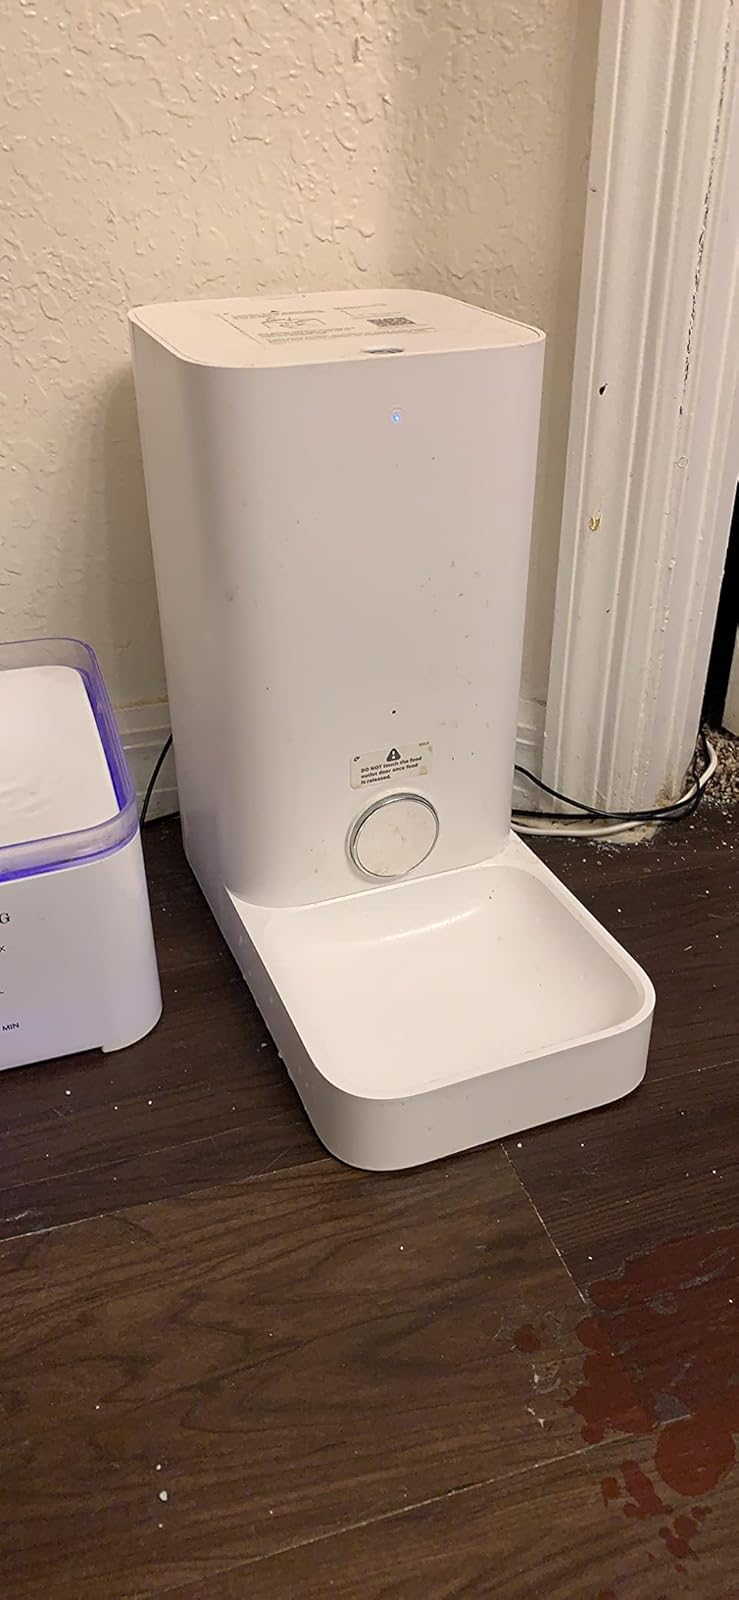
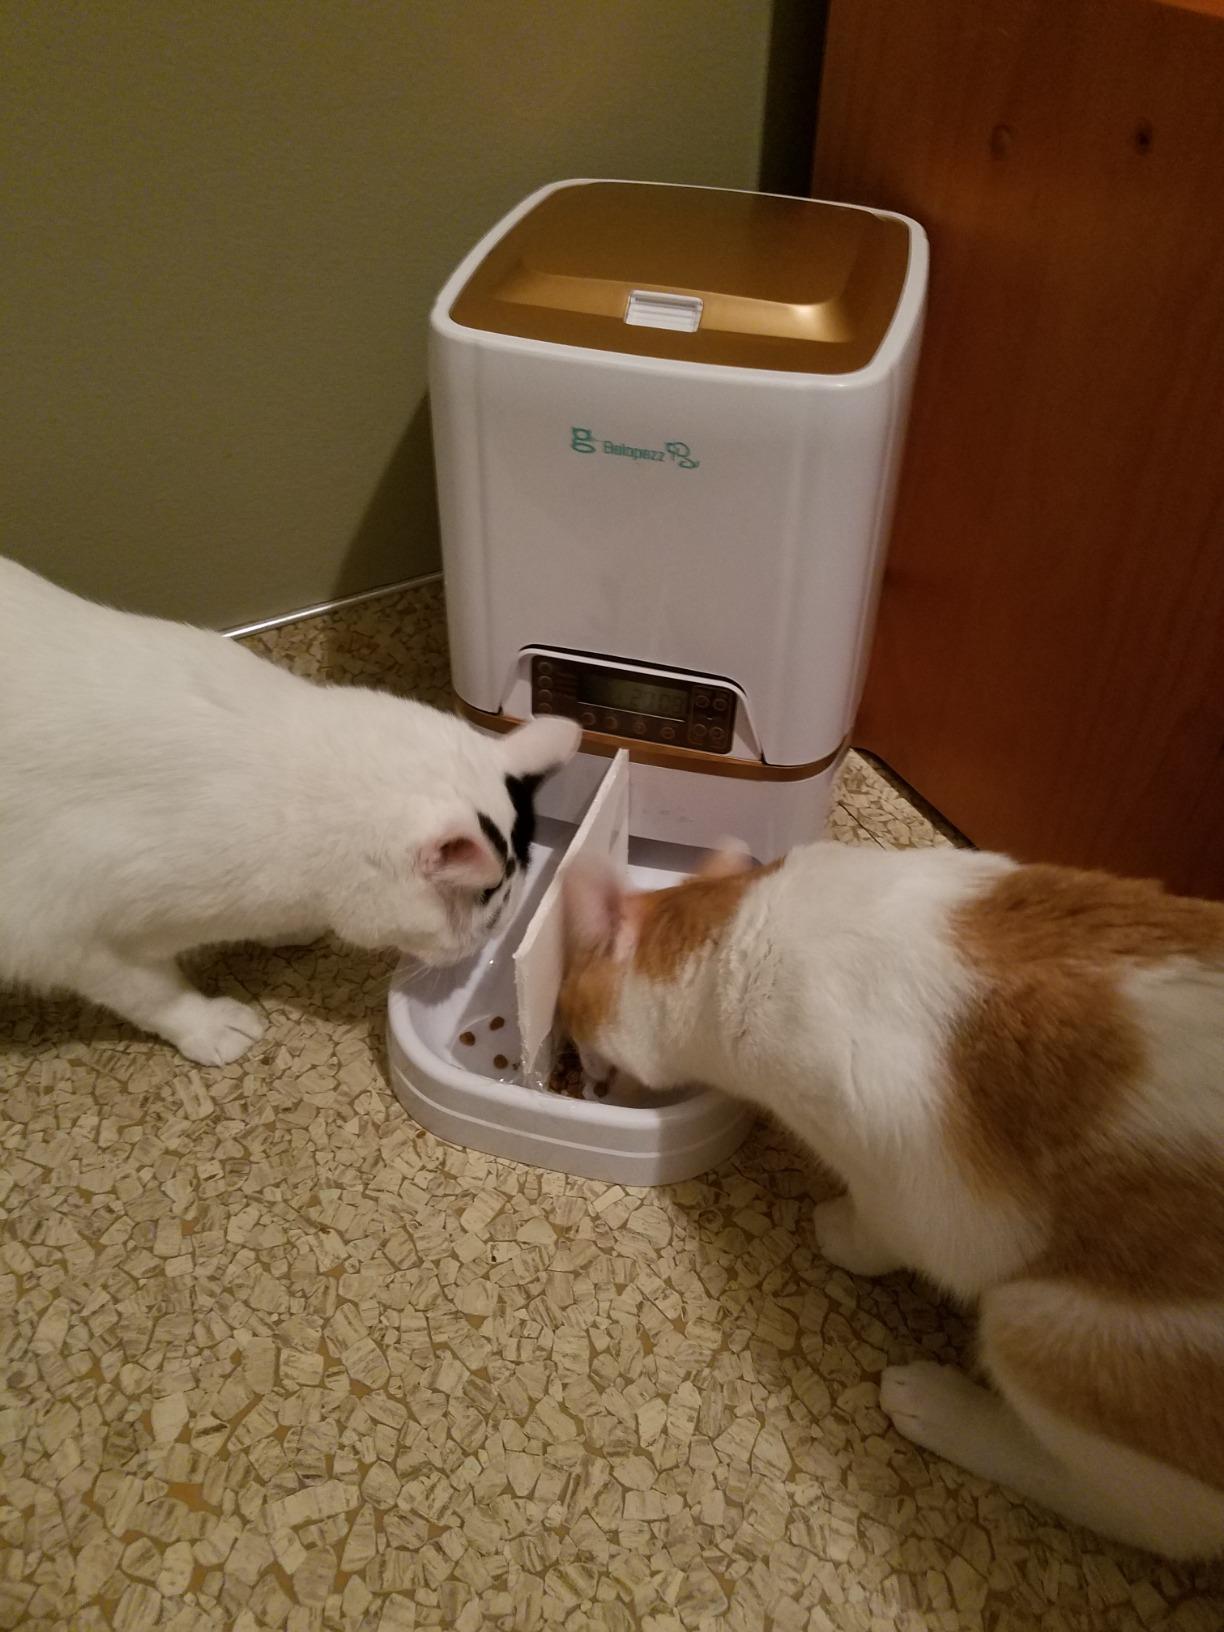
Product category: items_feeder
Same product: no